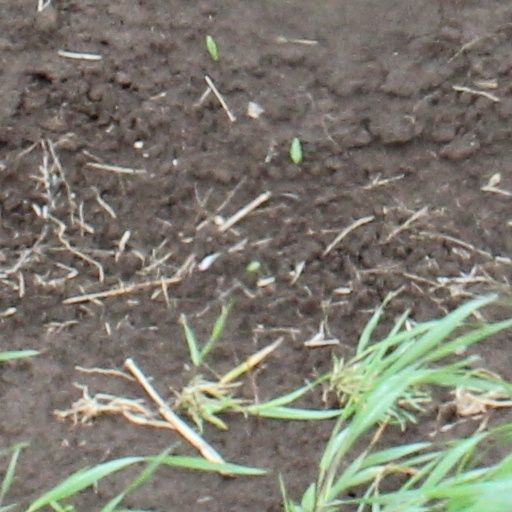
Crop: wheat